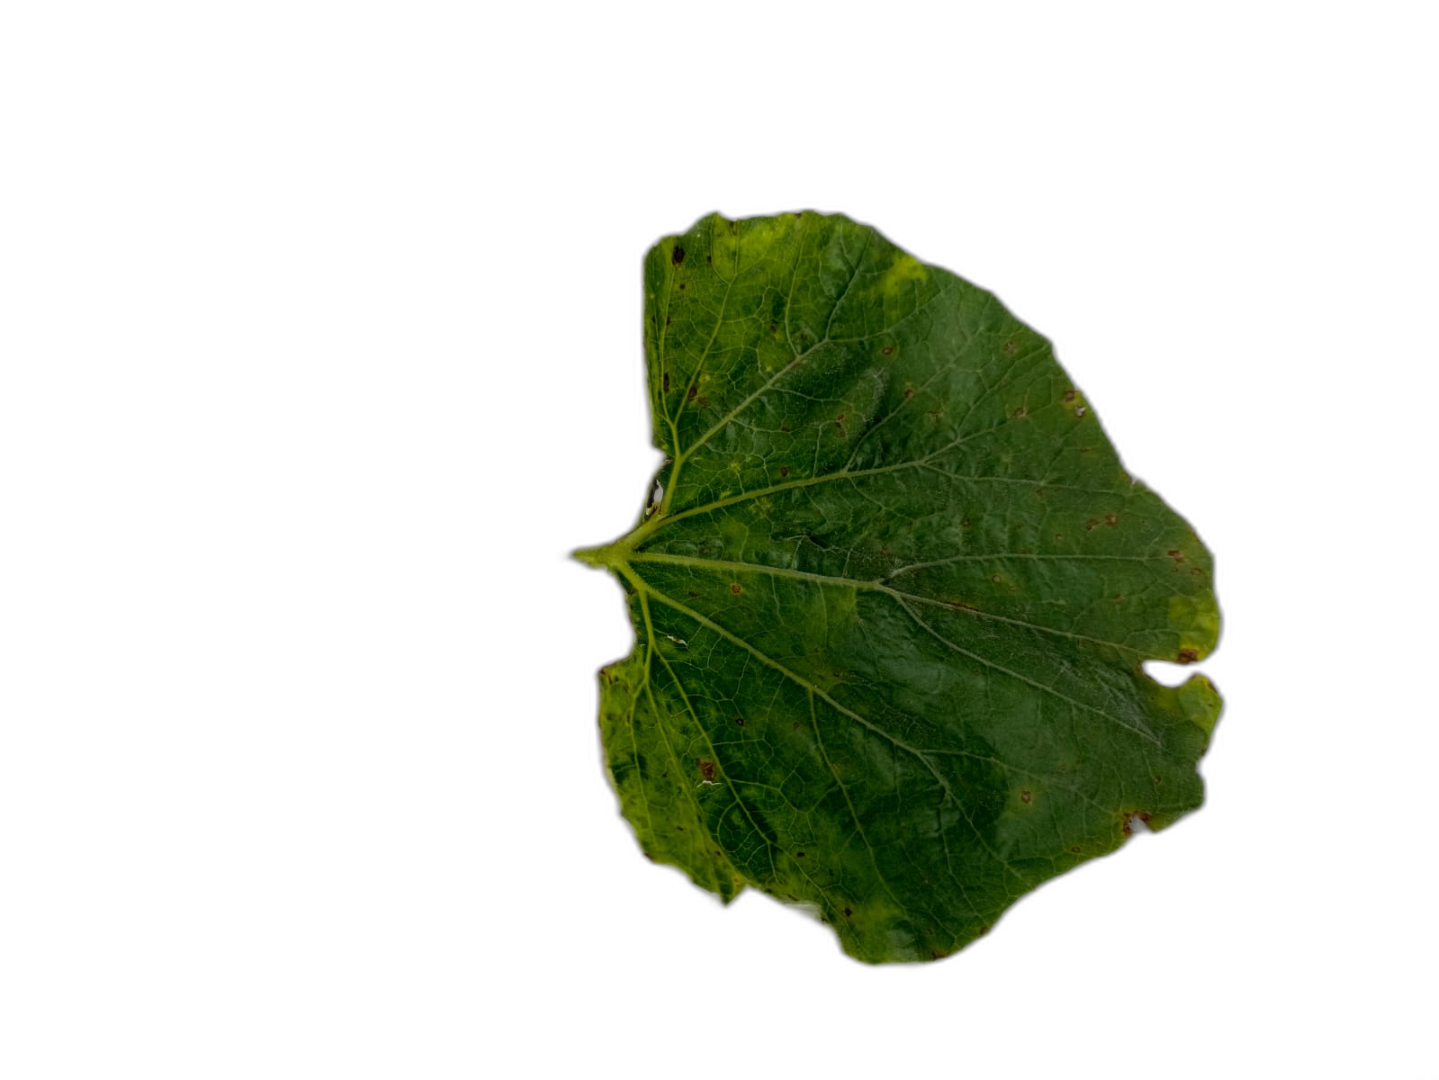
Crop: Bottle Gourd
Label: Mosaic_Virus